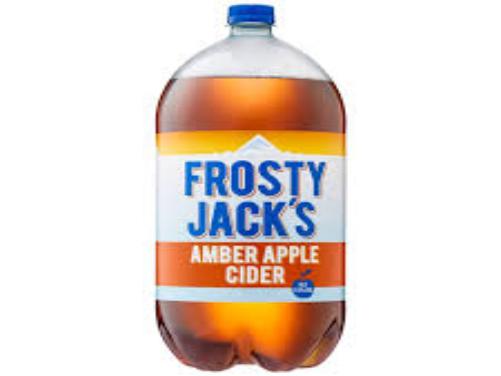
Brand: Frosty Jack Cider
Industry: Food